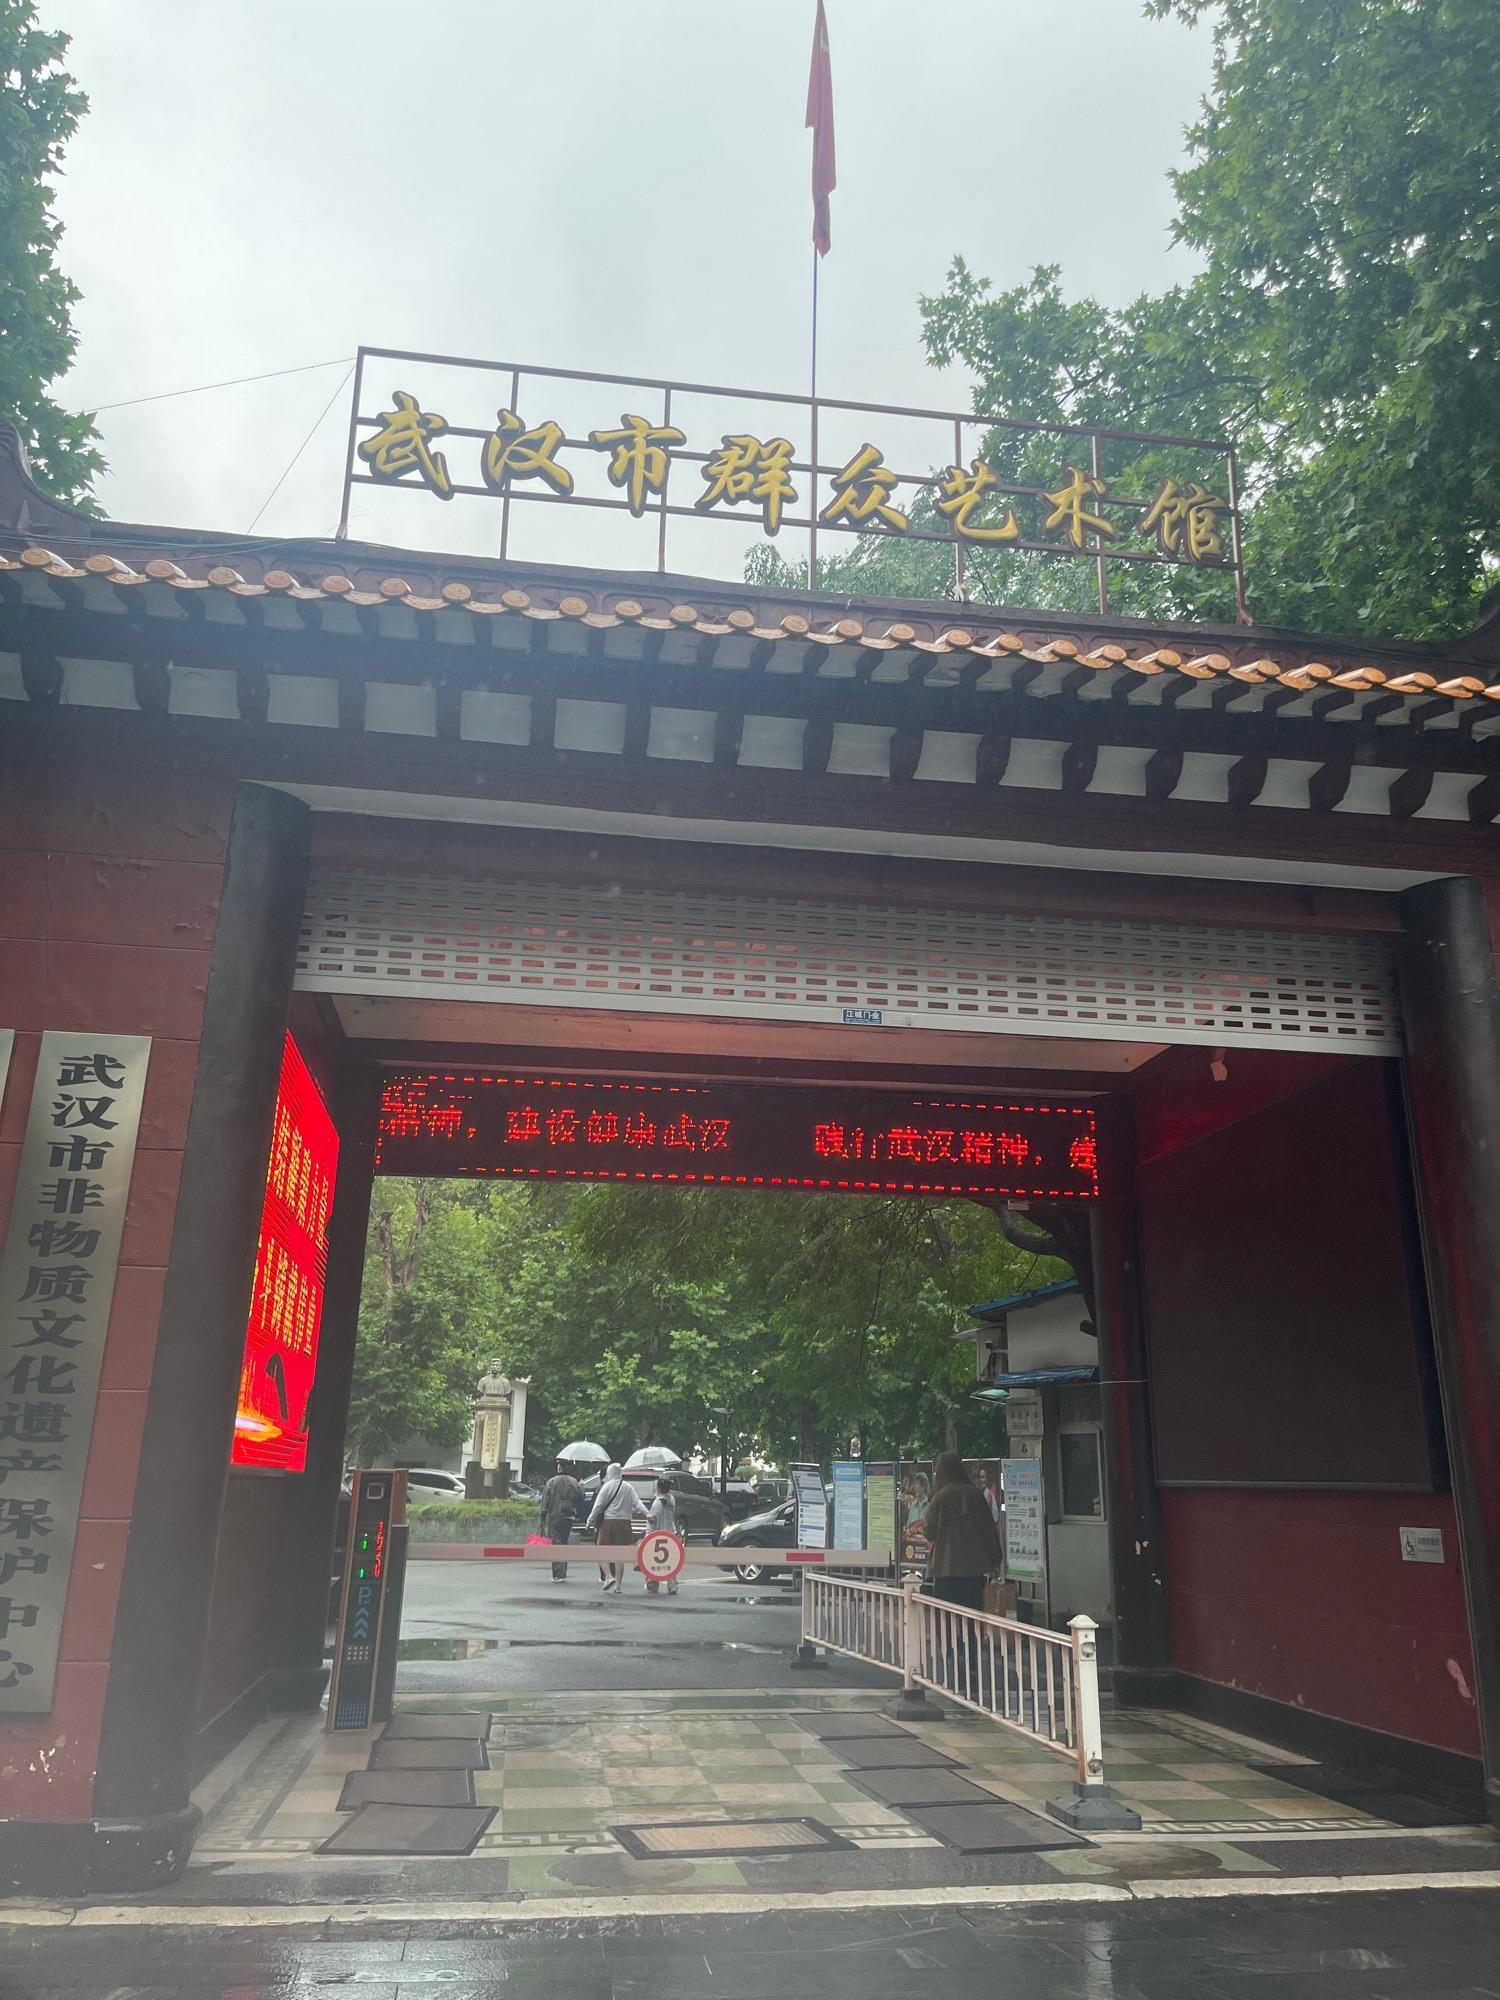
地标名称：武汉市群众艺术馆
所在城市：武汉市·江岸区